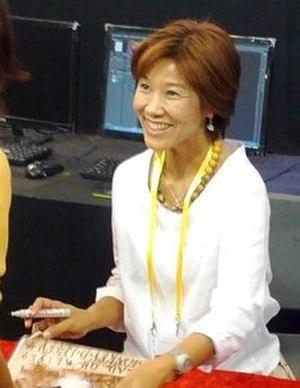
Yuriko Yamaguchi est une seiyū née à Ōsaka le 21 novembre 1965. Auparavant employée par Vi-Vo, elle est actuellement à son propre compte. Ses personnages les plus connus sont ceux de Nico Robin, elle est aussi la seconde voix de l'infirmière Joy dans Pokémon.